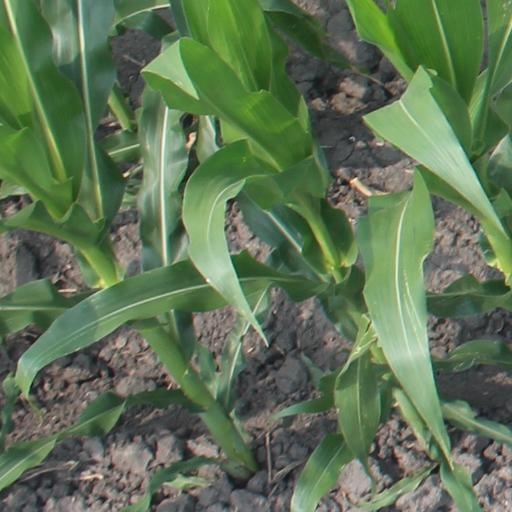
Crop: maize; corn